Roger Moore

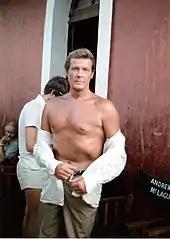
Roger Moore in 1979.

Moore followed the success of his fourth outing as Bond, "Moonraker" (1979), with an action film, "North Sea Hijack" (1980), also known as "ffolkes". Moore played a very un-Bond-like hero, opposite Anthony Perkins. The film was a box-office disappointment.